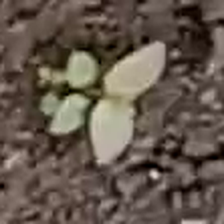
Weed species: Choti_dudhi_(Euphorbia_hirta)